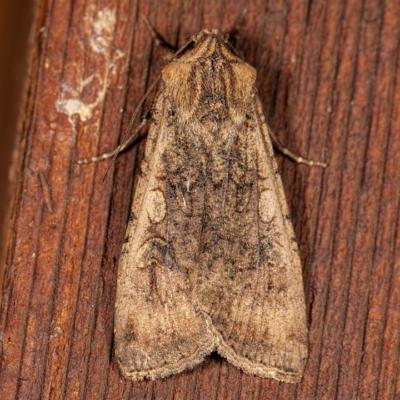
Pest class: cutworms